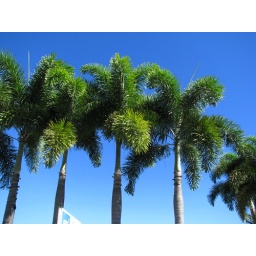
Mature, de-nutted plants in a supermarket car park, Mareeba, 7th June 09.